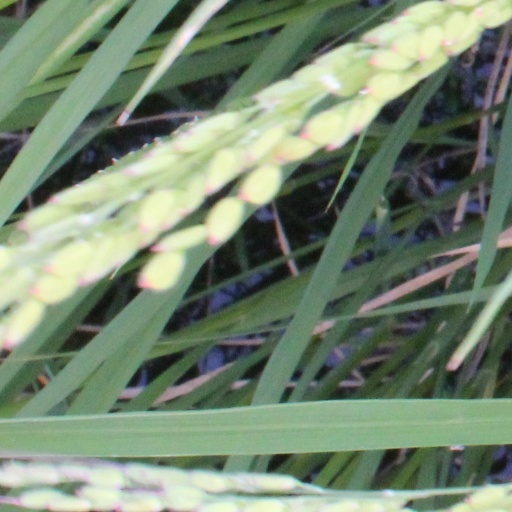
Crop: rice